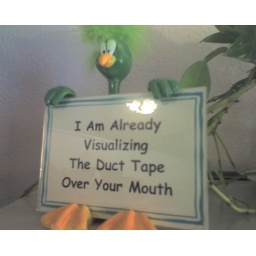
signs around my wife's office